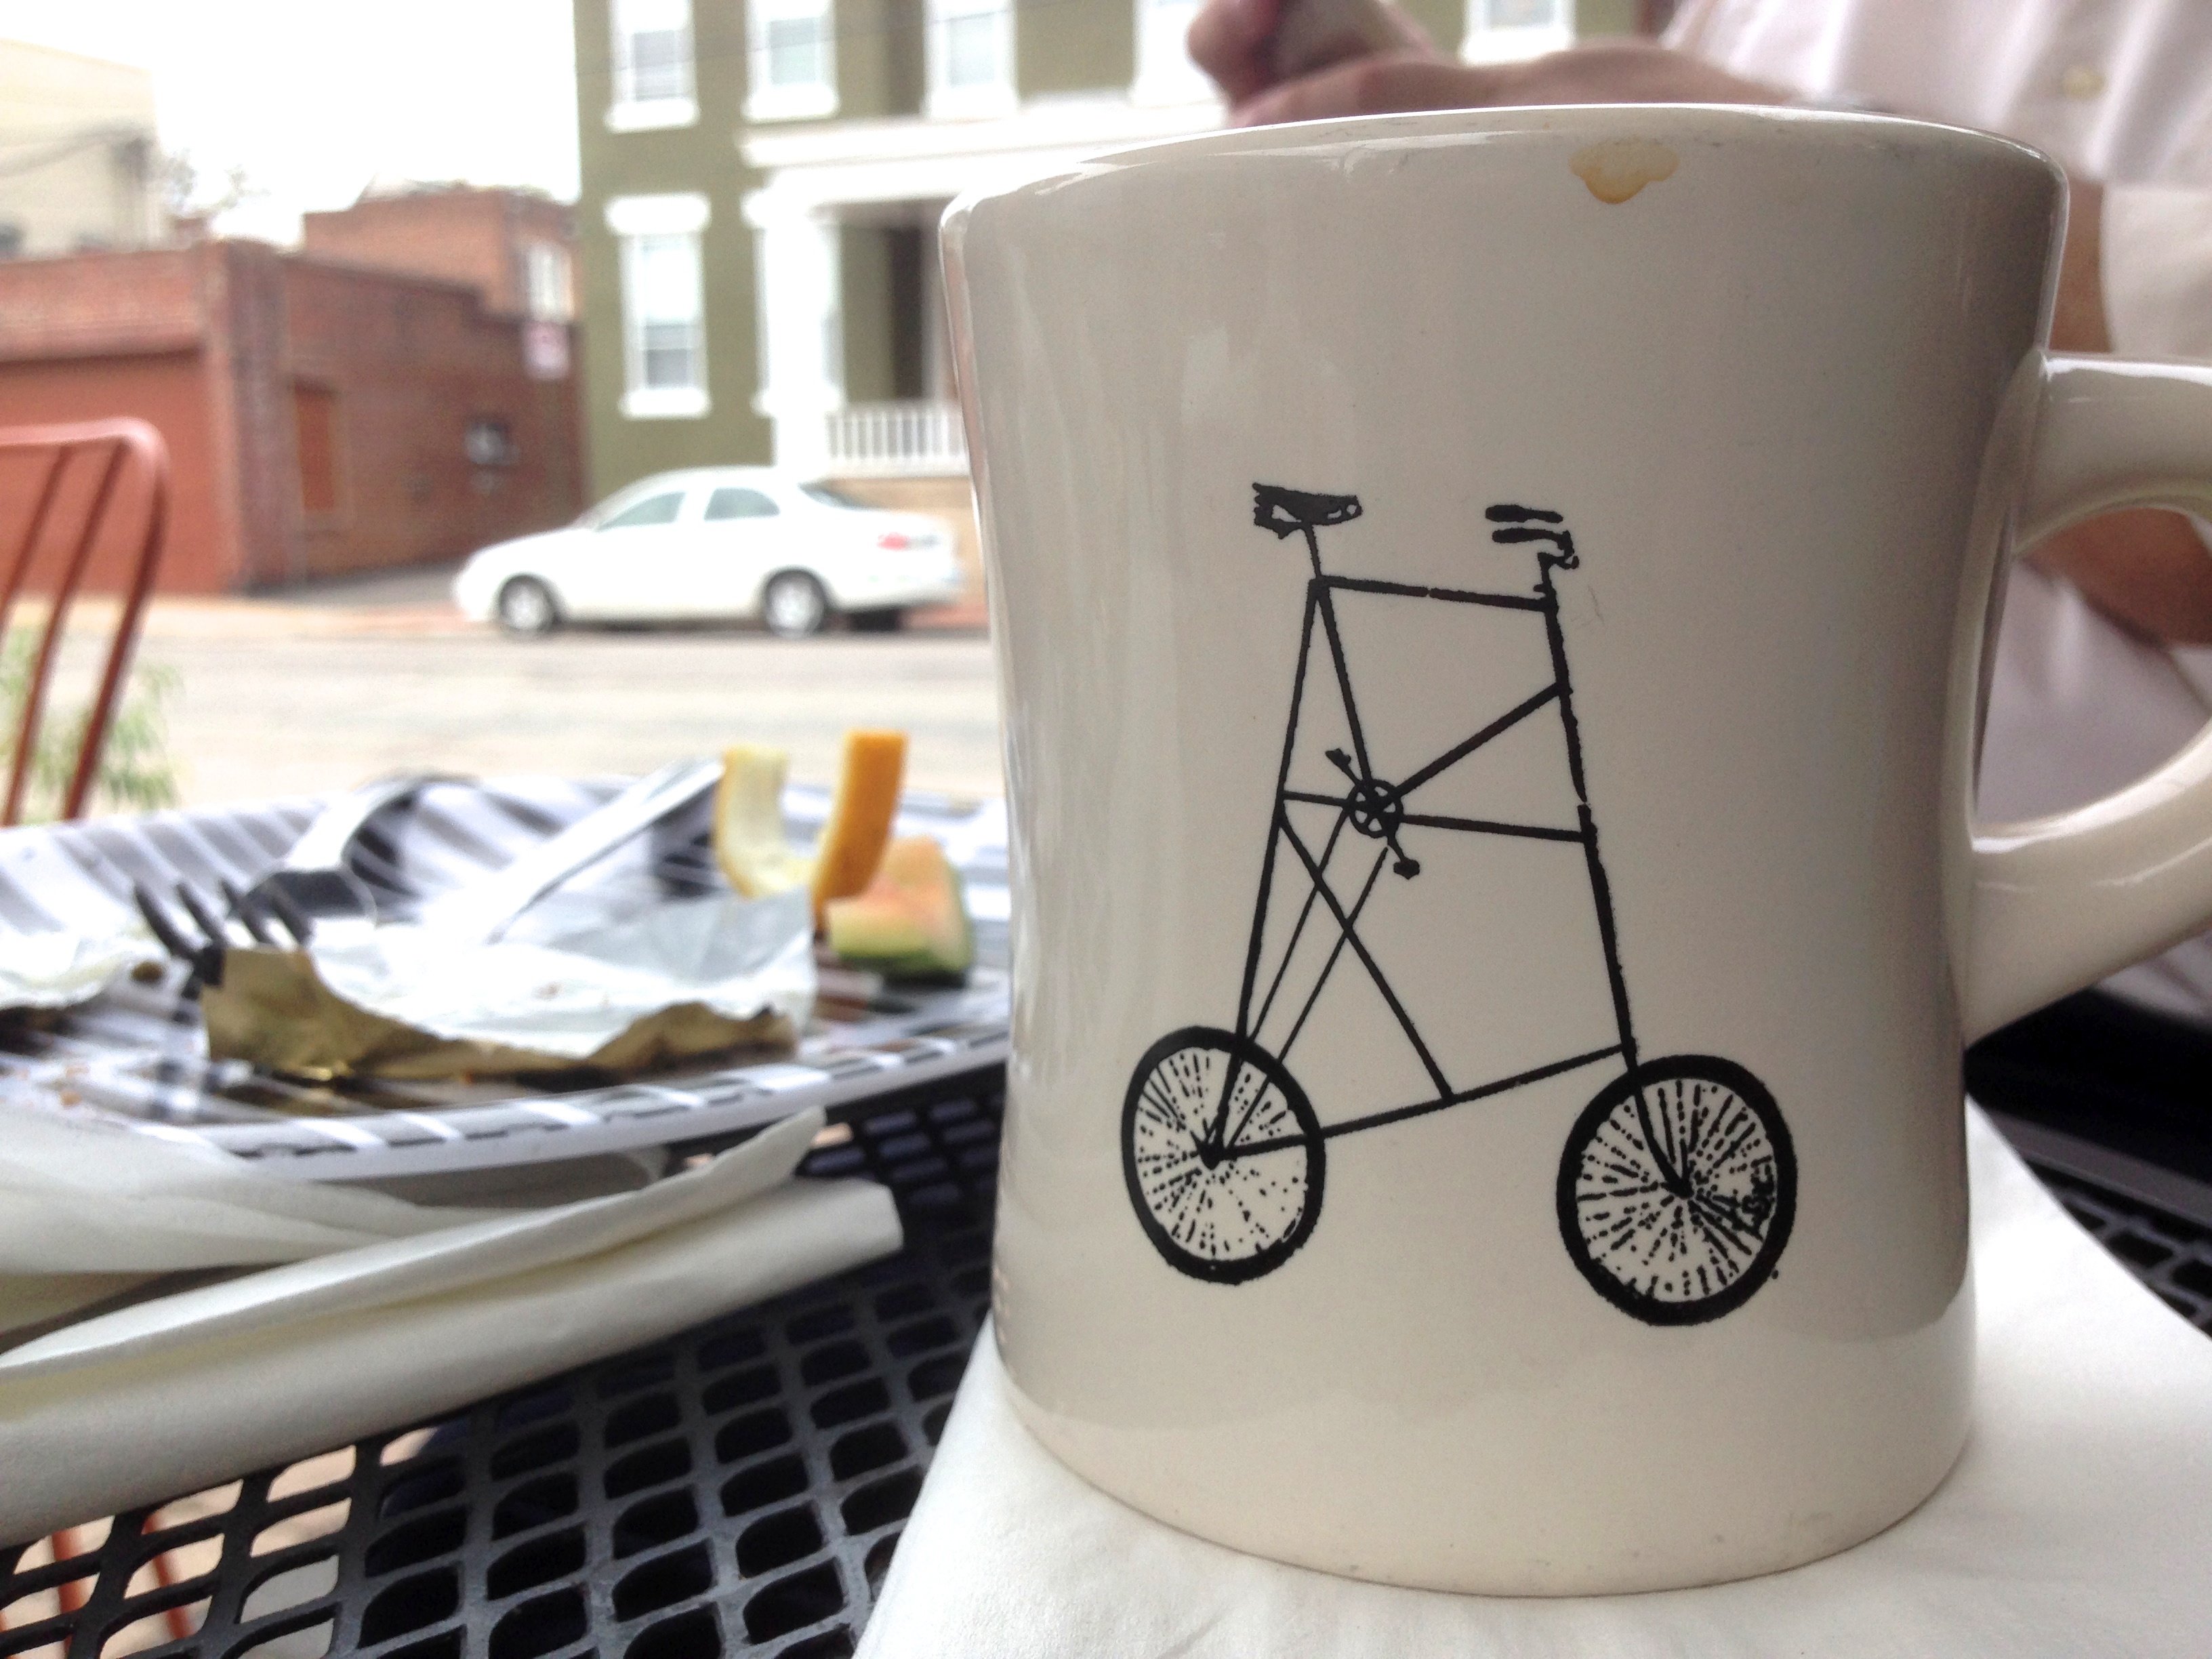
cup, ceramic, drink, coffee cup, design